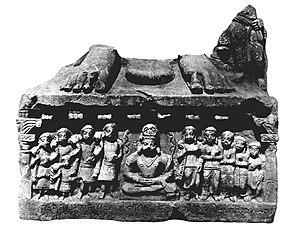
L'art Kushan, l'art de l'empire Kushan dans le nord de l'Inde, a prospéré entre le Iᵉʳ et le IVᵉ siècle de notre ère. Il mélangeait les traditions de l'art gréco-bouddhiste du Gandhara, influencé par les canons artistiques hellénistiques, et l' art plus indien de Mathura. L'art kushan suit l'art hellénistique du royaume gréco-bactrien ainsi que l'art indo-grec qui avait prospéré entre le IIIᵉ siècle avant notre ère et le Iᵉʳ siècle de notre ère en Bactriane et dans le nord-ouest de l'Inde. Avant d'envahir le nord et le centre de l'Inde et de s'établir en tant qu'empire à part entière, les Kushan avaient migré du nord-ouest de la Chine et occupé pendant plus d'un siècle ces terres hellénistiques d'Asie centrale, où l'on pense qu'ils ont assimilé les restes des populations grecques, la culture grecque et l'art grec, ainsi que les langues et les écritures qu'ils utilisaient dans leurs pièces et inscriptions: le grec et le bactrien, qu'ils utilisaient avec le brahmi indien.